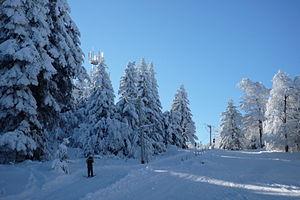
Pierres du Jour, point culminant des monts de la Madeleine (Massif central)
Les monts de la Madeleine sont un massif montagneux situé au nord du Massif central qui culminent aux Pierres du Jour à 1 164 mètres d'altitude. Ils dominent la plaine de Roanne et marquent la limite entre les départements de l’Allier et de la Loire.
Les Pierres du Jour sont le point culminant des monts de la Madeleine, dans le Massif central. L'ensemble tire son nom de la grande pierre creusée de deux bassins située sur son sommet.